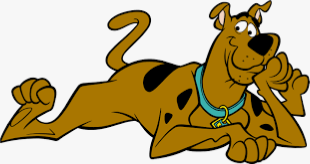
Portrait style: Cartoon Portrait